Kim English (basketball)

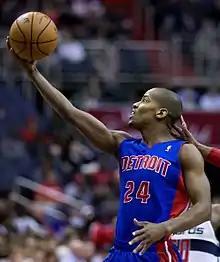
English with the Detroit Pistons in 2013

Kim David English Jr. (born September 24, 1988) is an American former professional basketball player, former head basketball coach of the George Mason Patriots and current head basketball coach for the Providence Friars. He played college basketball for the University of Missouri before being selected by the Detroit Pistons with the 44th overall pick in the 2012 NBA draft.